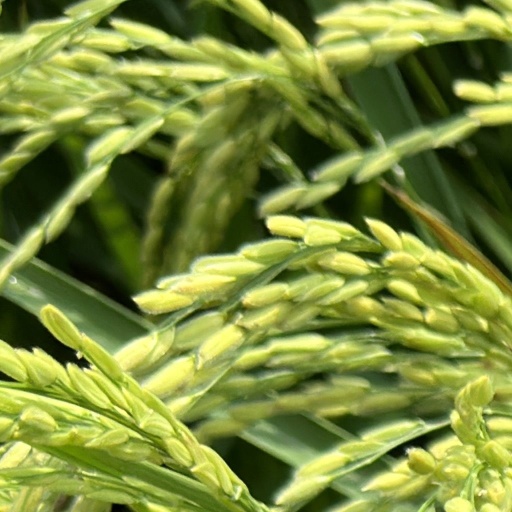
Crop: rice